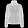
Label: Coat